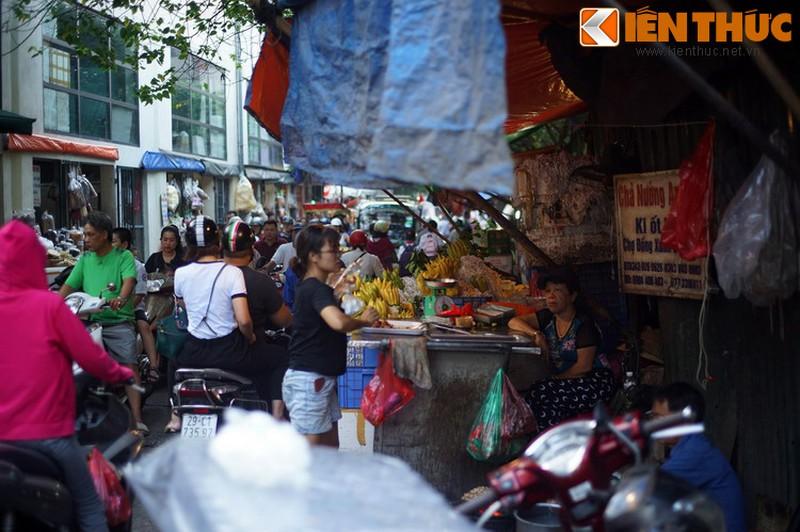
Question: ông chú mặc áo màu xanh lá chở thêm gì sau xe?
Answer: một cậu học sinh